Oakgrove School

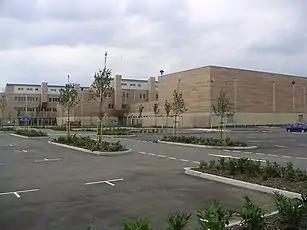
Oakgrove Secondary School

Oakgrove School has undergone 4 full inspections conducted by Ofsted. Gradings have varied from outstanding to good. The latest full inspection was conducted on 26–27 June 2019.